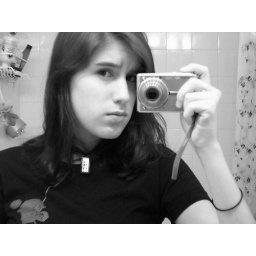
Because taking pictures of yourself in your bathroom mirror is sooo cool.